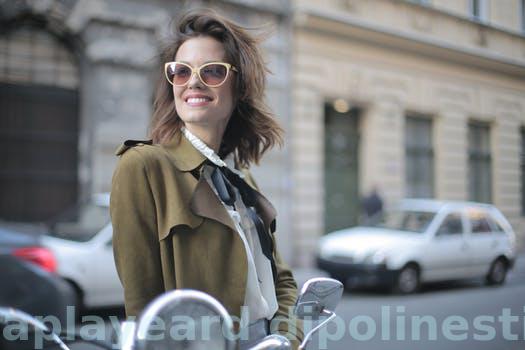
Label: Watermark